Sky position (RA, Dec in degrees): 166.131, 2.37
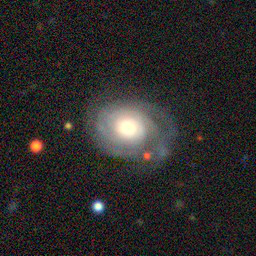
Galaxy morphology: Unbarred Tight Spiral Galaxies